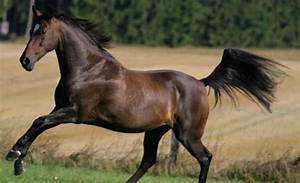
Label: cavallo